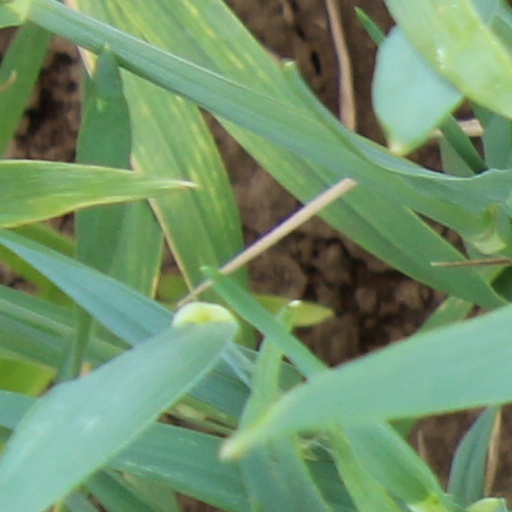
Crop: wheat